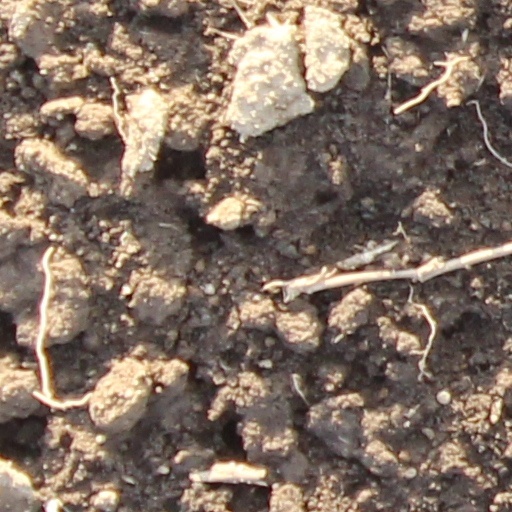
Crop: wheat